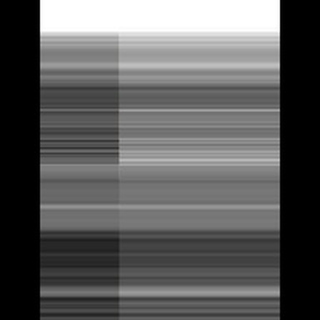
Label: sugarcane_rust